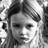
Emotion: sad